ECAC Hockey men's tournament

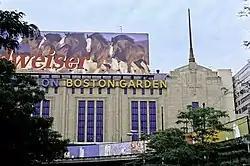
The Boston Garden hosted the ECAC tournament final from 1967 to 1992.

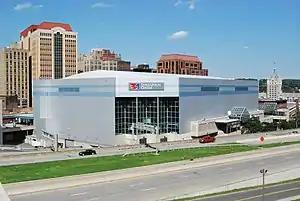
The Times Union Center hosted the ECAC tournament final from 2003 to 2010.

In 1960, two play-in games were held for the top four eastern teams that were up for two spots in the NCAA tournament. About a year and a half later, ECAC Hockey was founded and included nearly 30 programs. Despite the cumbersome arrangement, the league held its first conference tournament in 1962 and has crowned a champion every year since with the exception of 2020 (as of 2025).